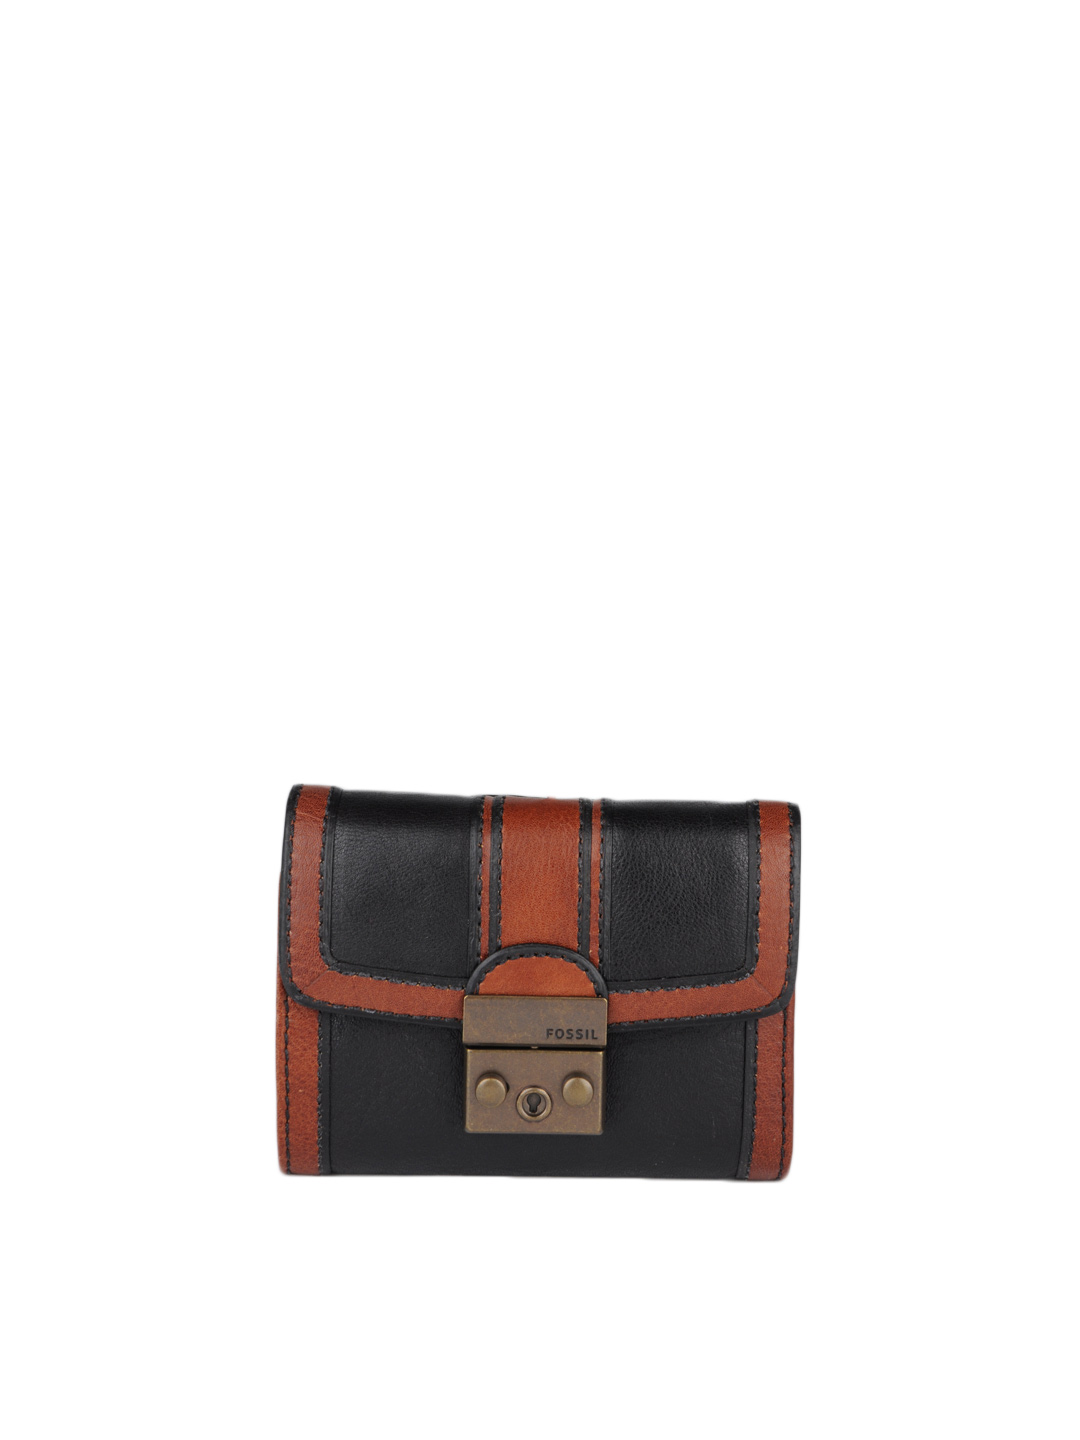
Fossil Women Black Wallet
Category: Accessories / Wallets / Wallets
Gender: Women
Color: Black
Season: Winter 2016
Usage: Casual